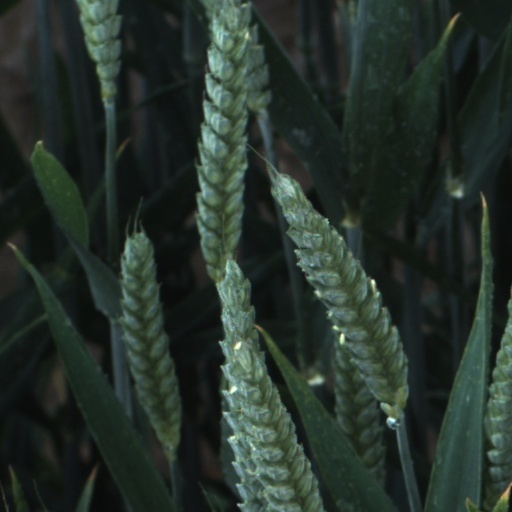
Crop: wheat